John Lawrance

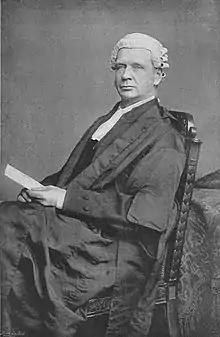
Sir John Lawrance in his gowns

According to Scrutton and MacKinnon, Lawrance's performance in this case incensed the mercantile community so much that it led to the creation of the Commercial Court in 1895, thus making him "the Only Begetter of the Commercial Court". This account has been largely accepted by modern commentators such as R. F. V. Heuston and Sir Roger Toulson, although some recent writers have argued that this was either something of an exaggeration or remains unproven.